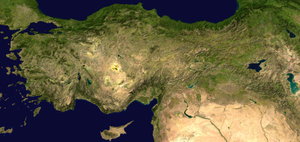
Située sur un isthme entre la mer Méditerranée et l'océan Atlantique, s'étalant des Alpes aux Pyrénées et au Massif central ; l'Occitanie est à la fois un pays ouvert et de passage mais aussi un pays montagnard, véritable conservatoire de groupes humains et de traditions remontant parfois à des temps préhistoriques et protohistoriques pré-indo-européens. L'espace occitan a souvent été en opposition avec l'espace français, du fait d'un peuplement différent ou de conditions politiques contraires. Sans avoir jamais bénéficié d'aucune structure d'État souverain, ce pays présente des caractéristiques sociales propres donnant une orientation particulière aux mouvements historiques qui le traversent. Son histoire est celle d’une frange septentrionale de l’Europe du Sud qui au fur et à mesure du renforcement de l'État français s'est trouvée liée à un centre d’Europe du Nord.